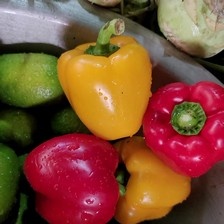
Label: capsicum